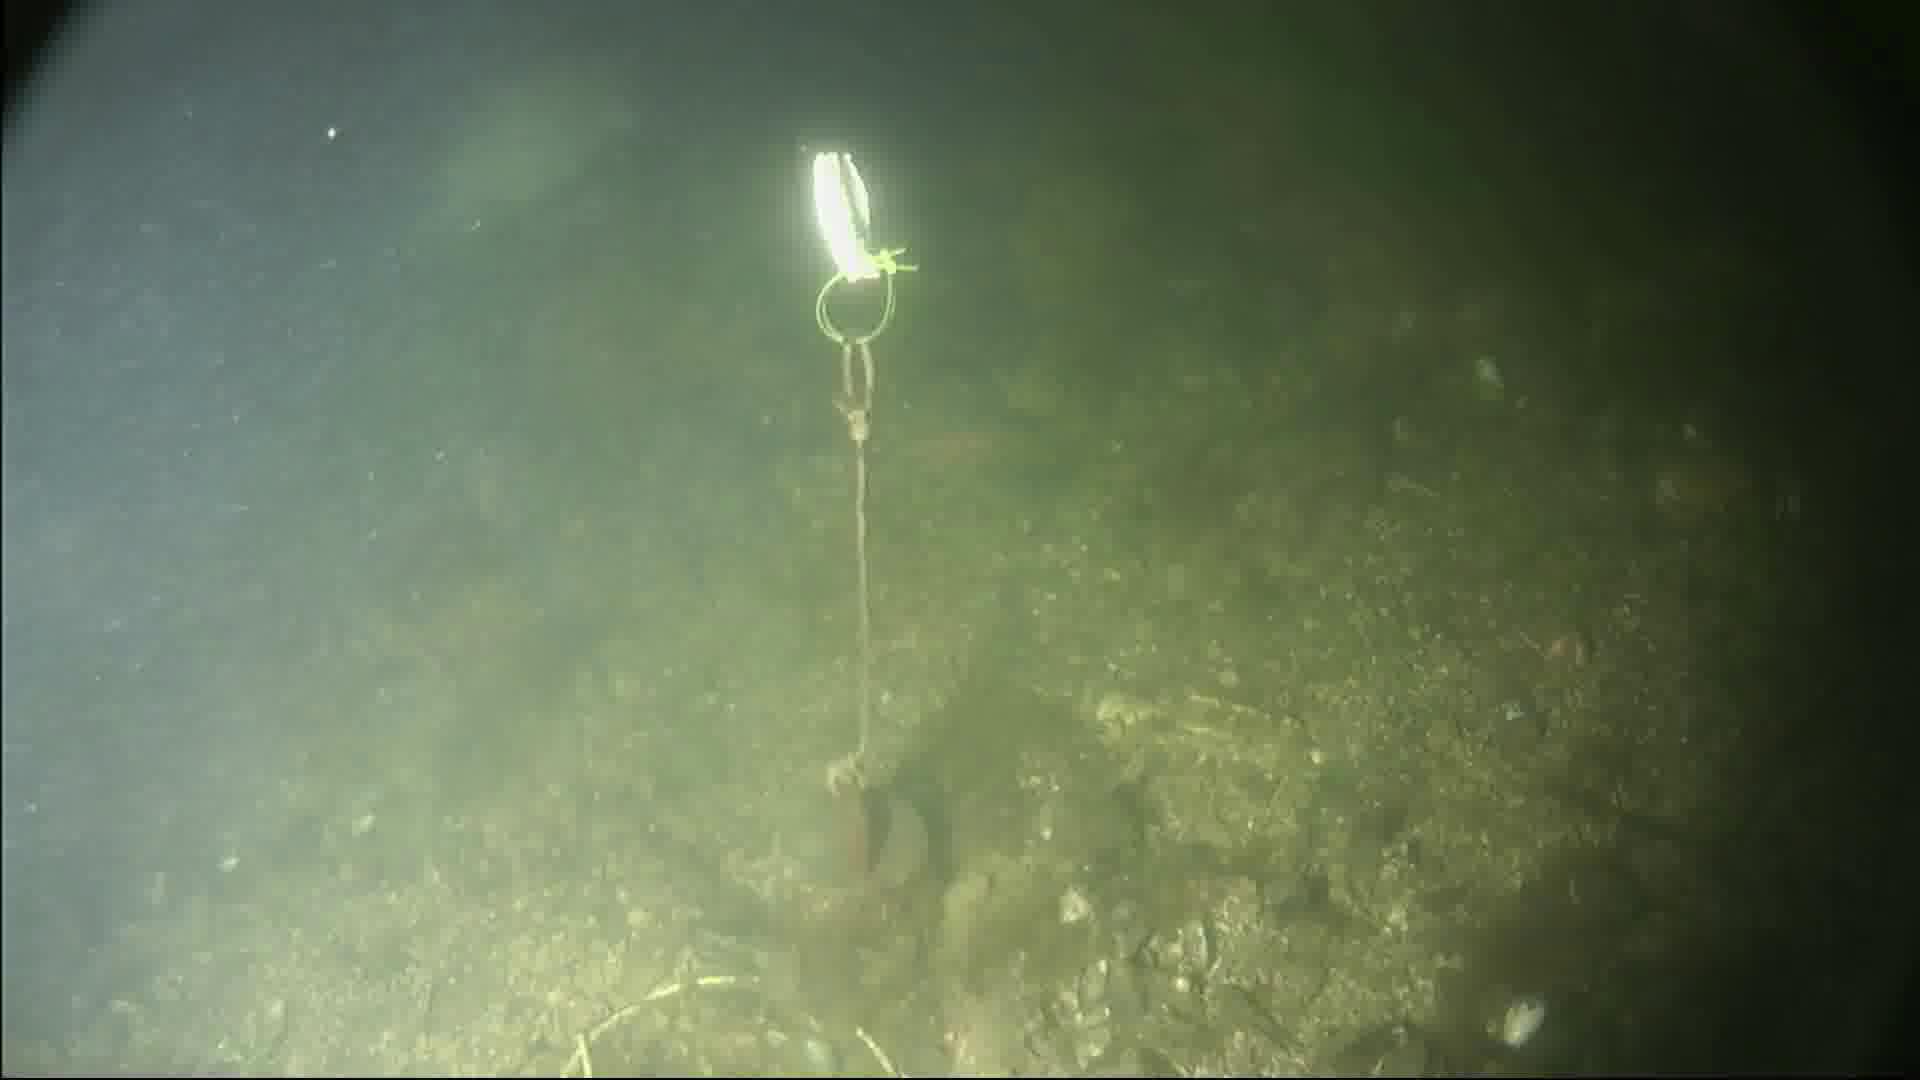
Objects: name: fish